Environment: real
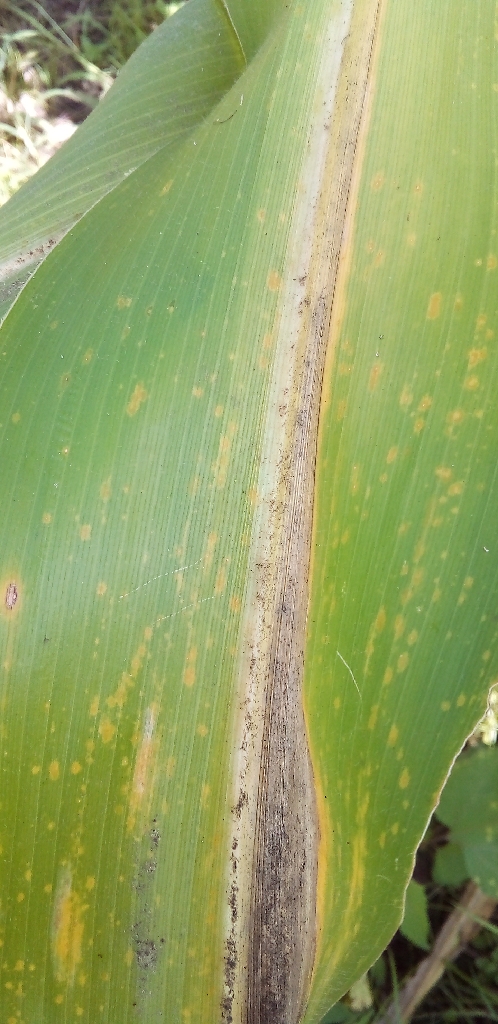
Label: northern_corn_leaf_blight